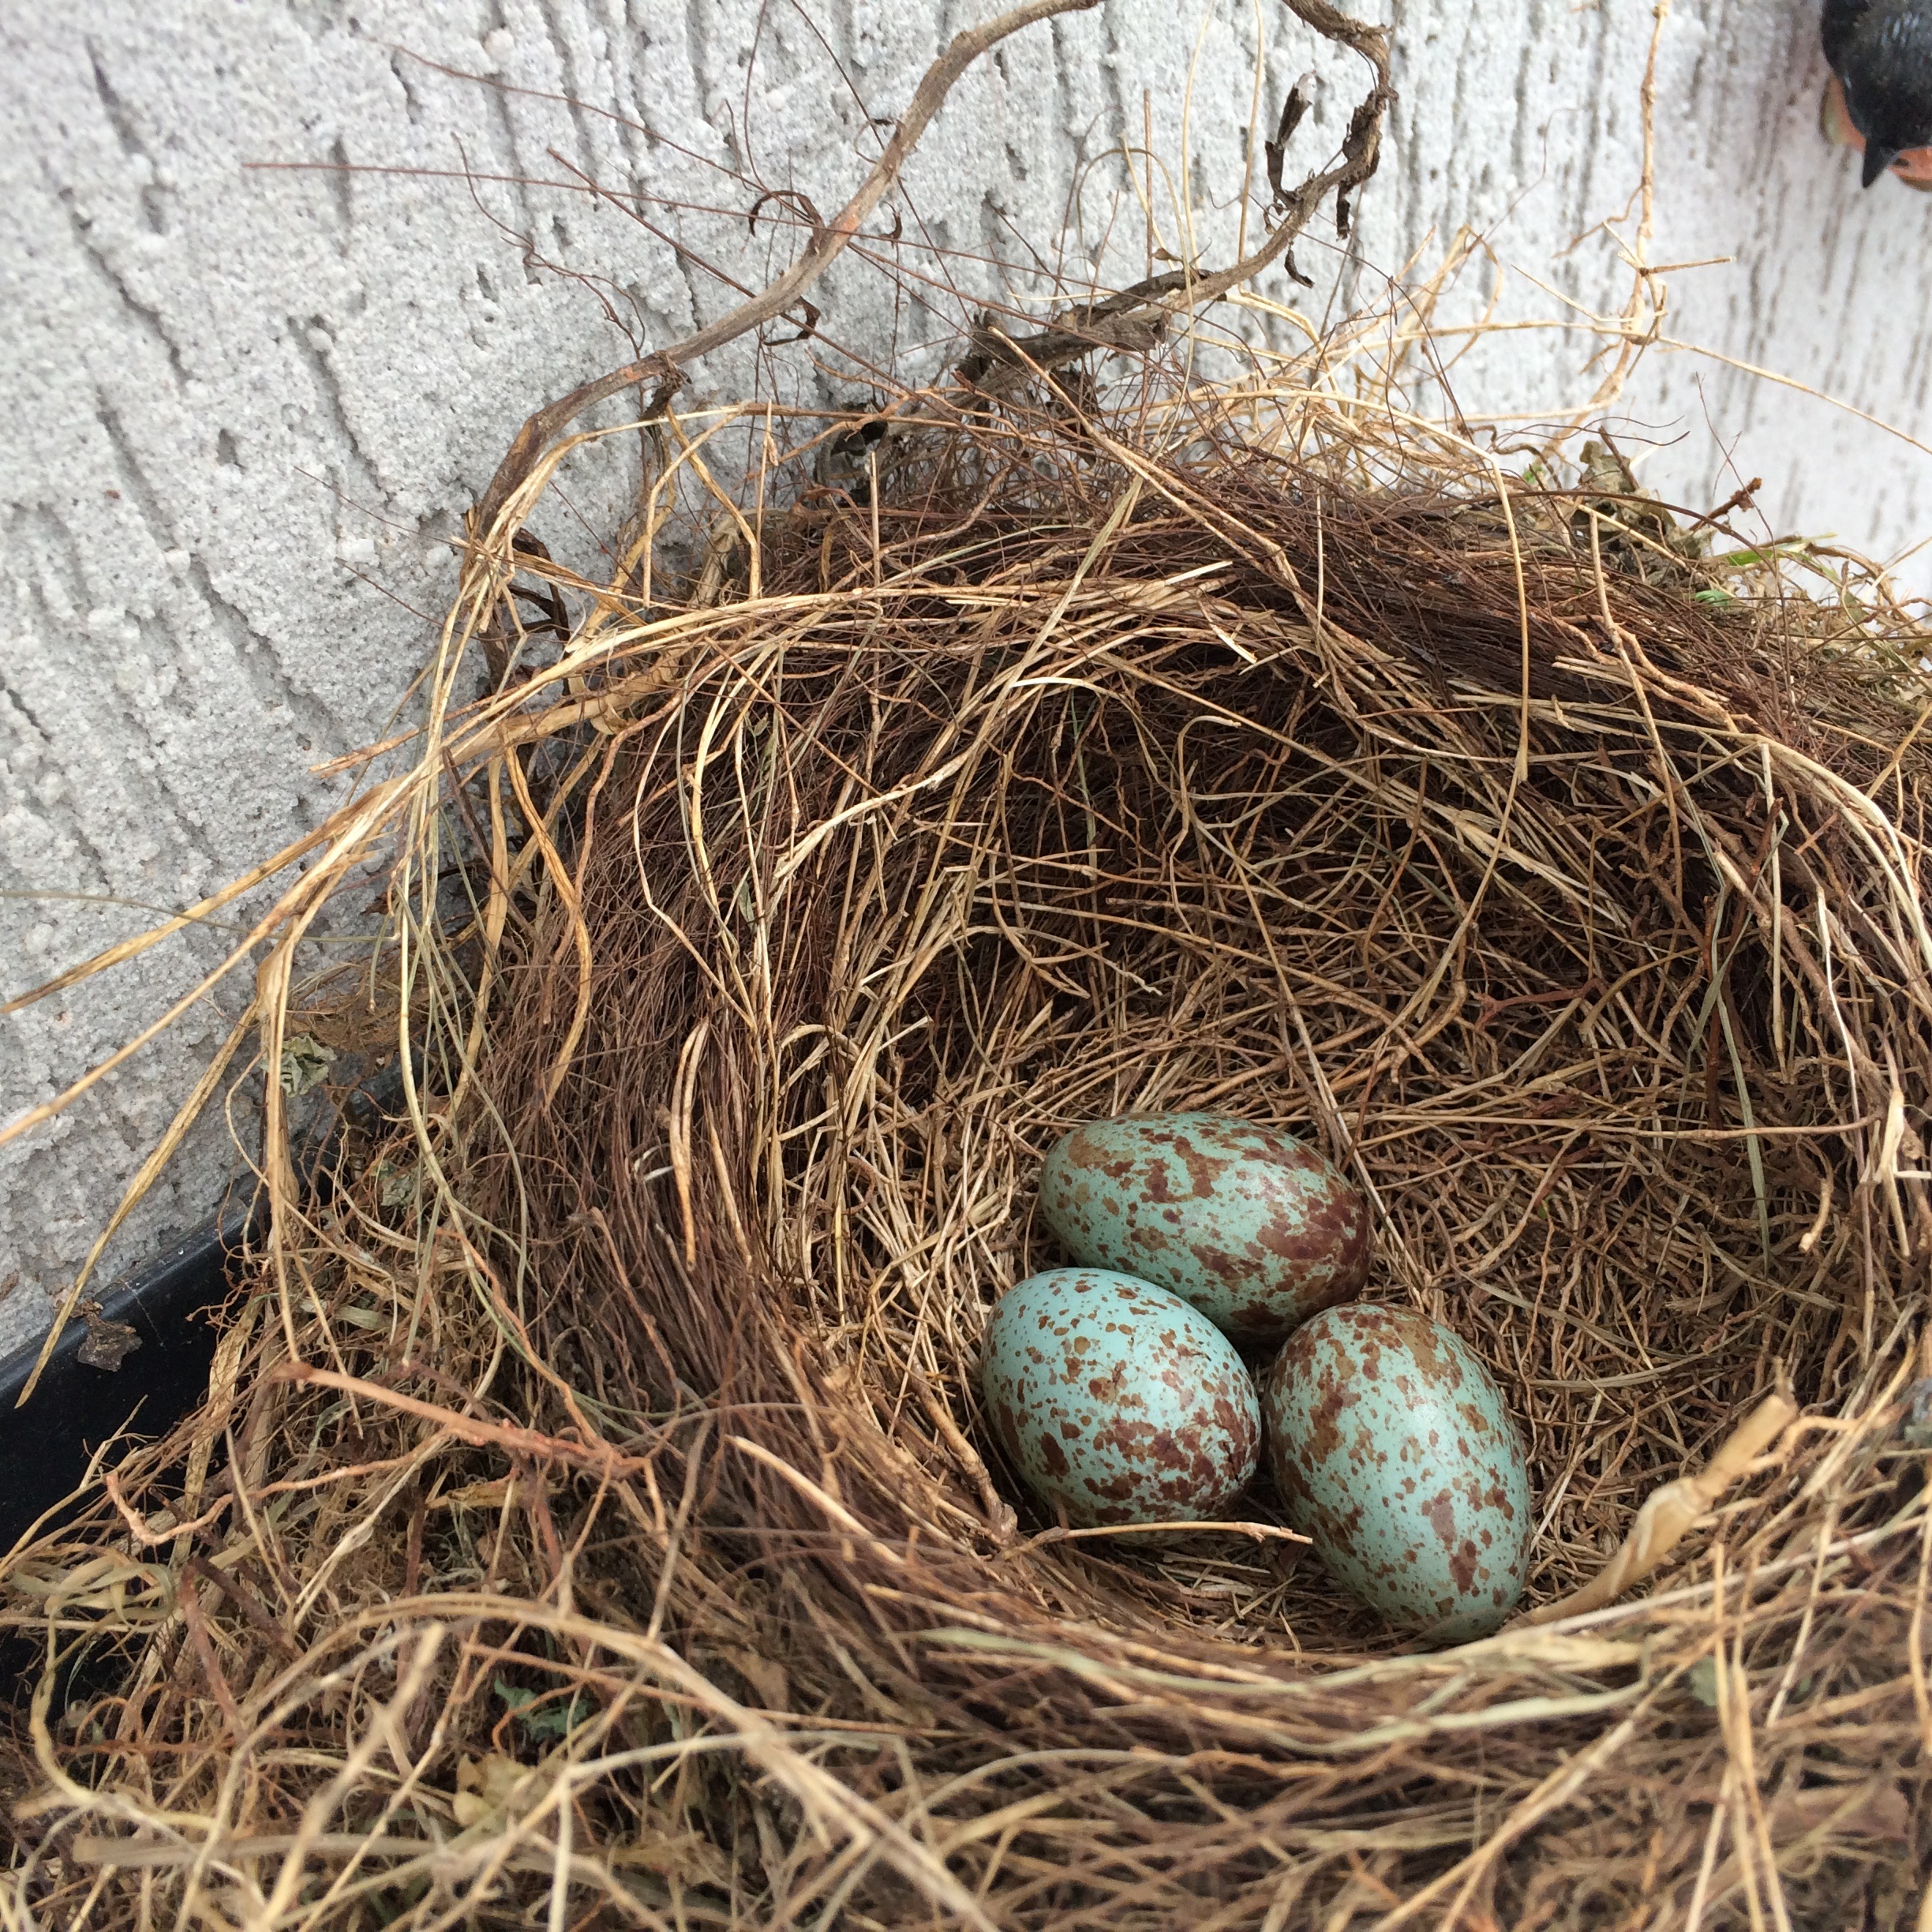
branch, bird, egg, bird nest, eggs, nest, thrush, puppies, birth birds